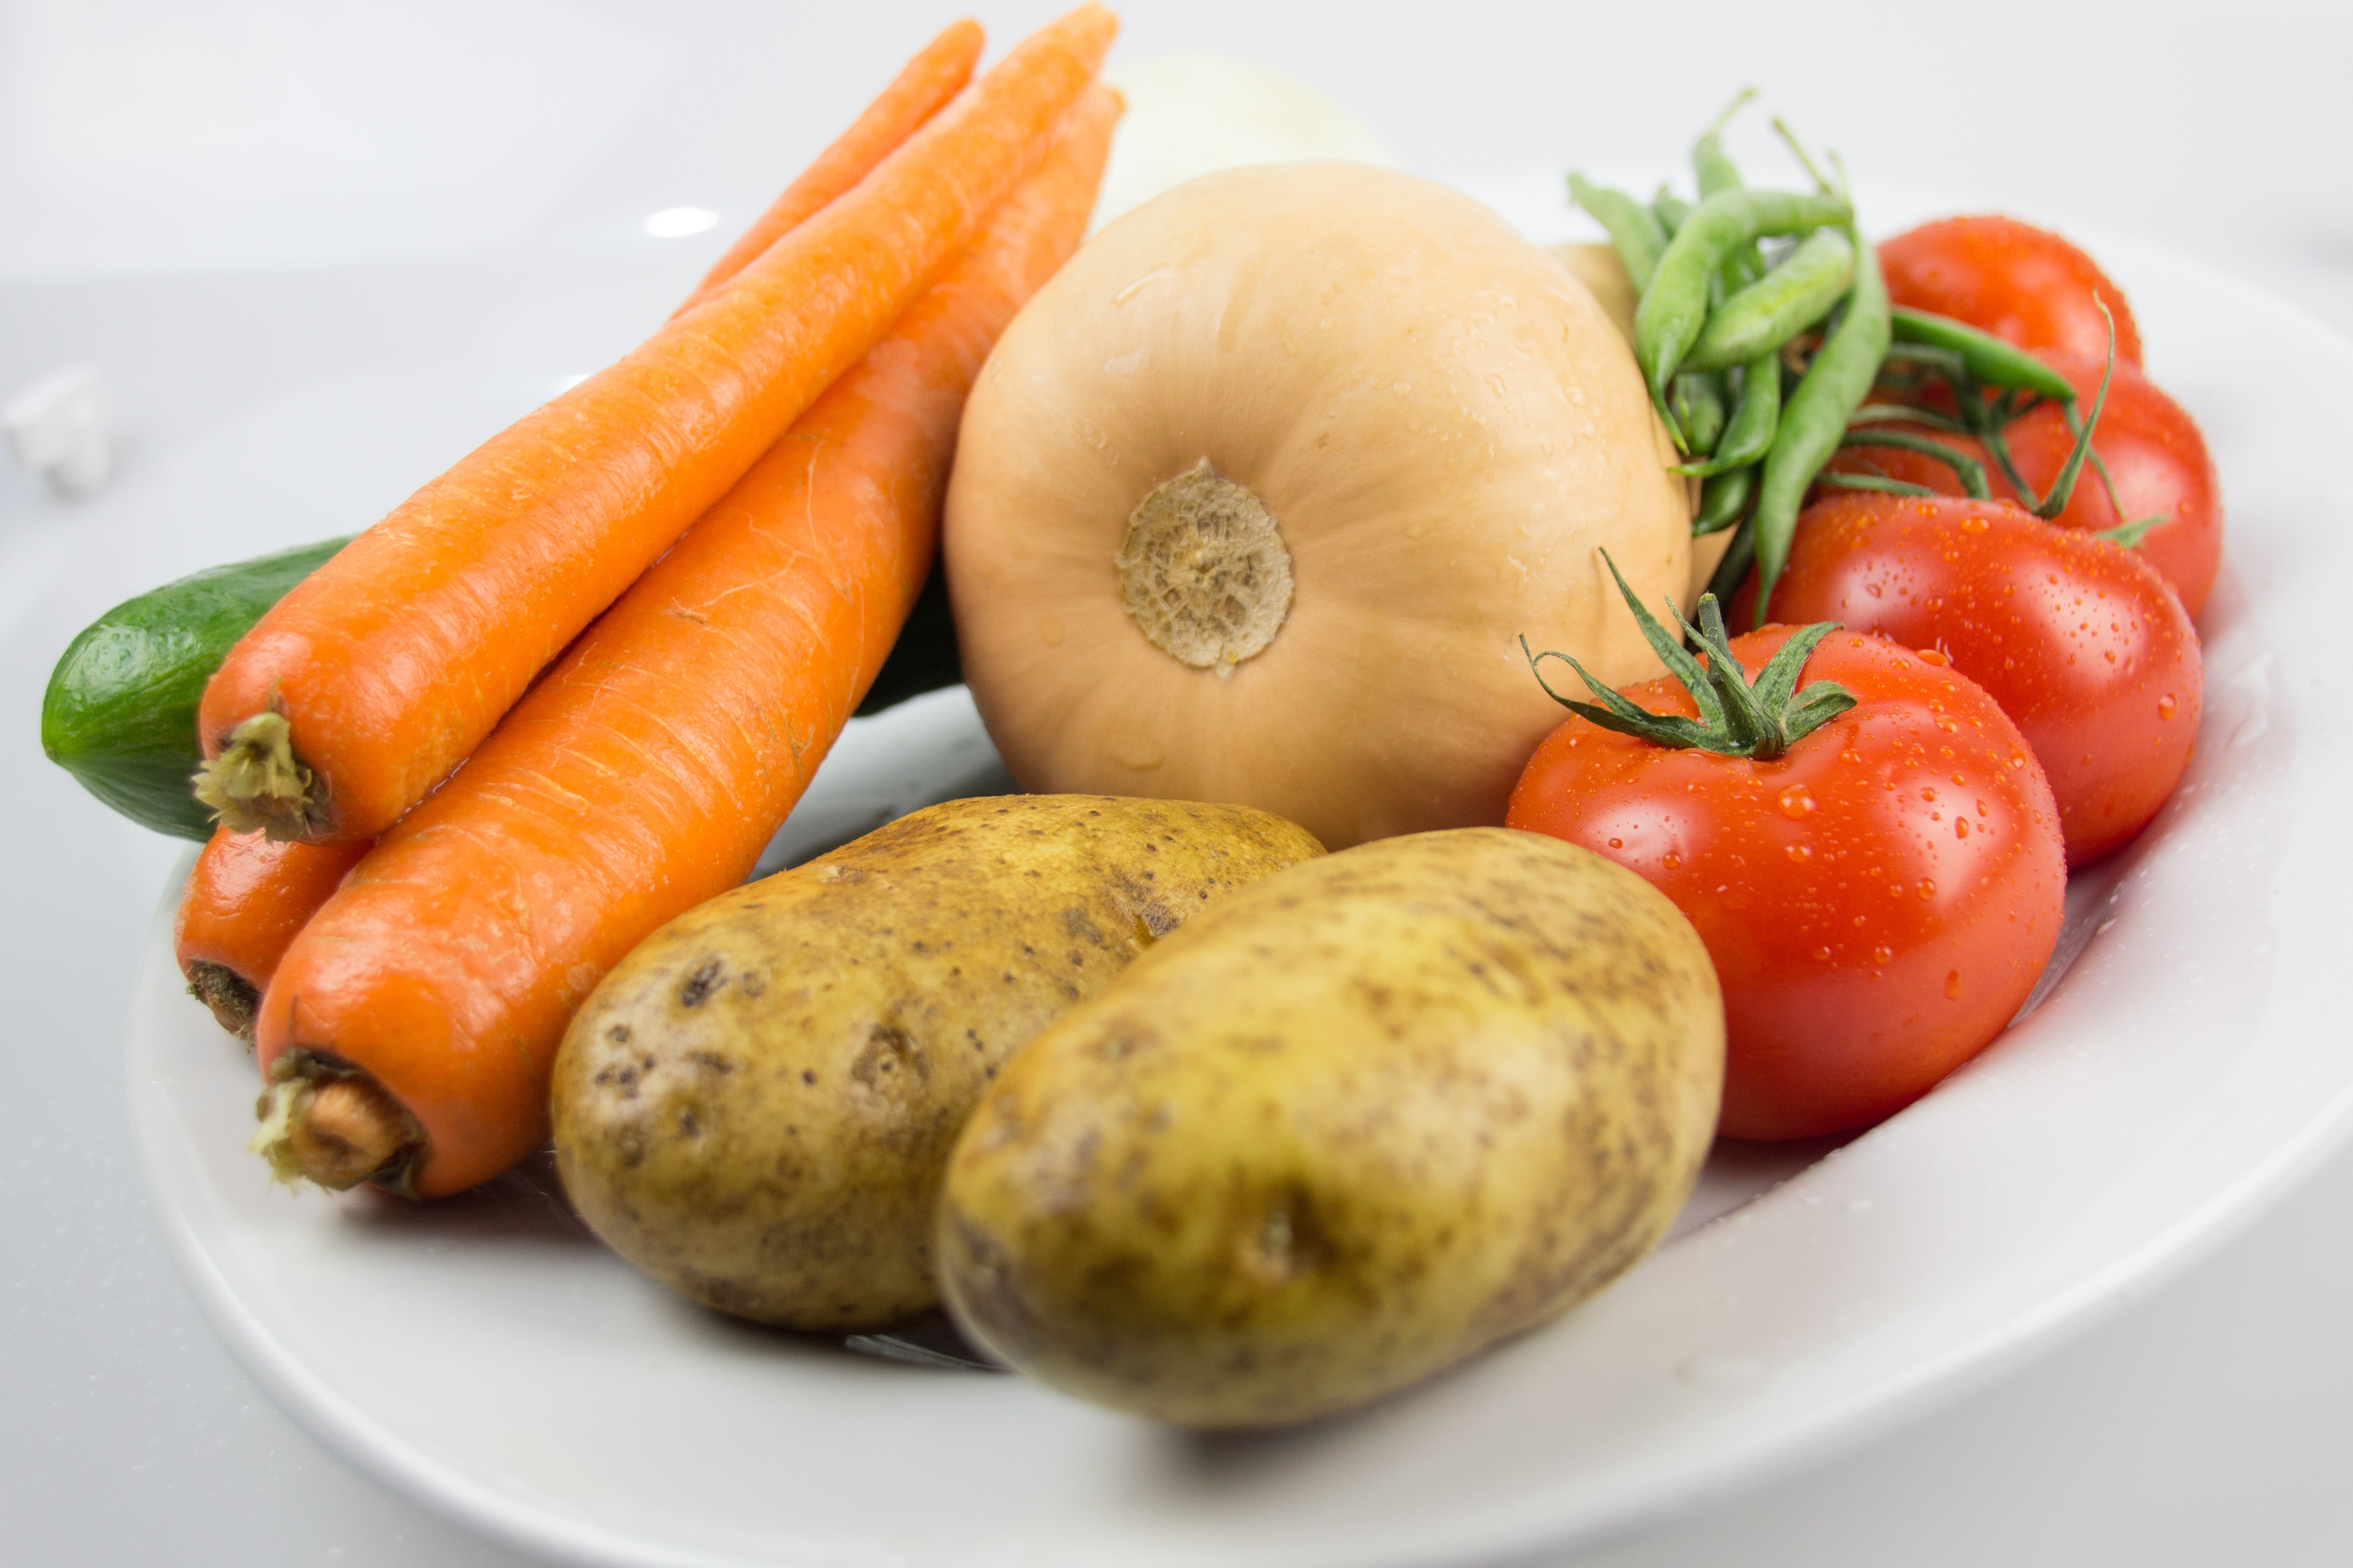
restaurant, dish, food, produce, vegetable, plate, kitchen, vegetables, peppers, tomatoes, beans, red pepper, potatoes, carrots, vegetable garden, green chili, green beans, yellow pepper, orange pepper